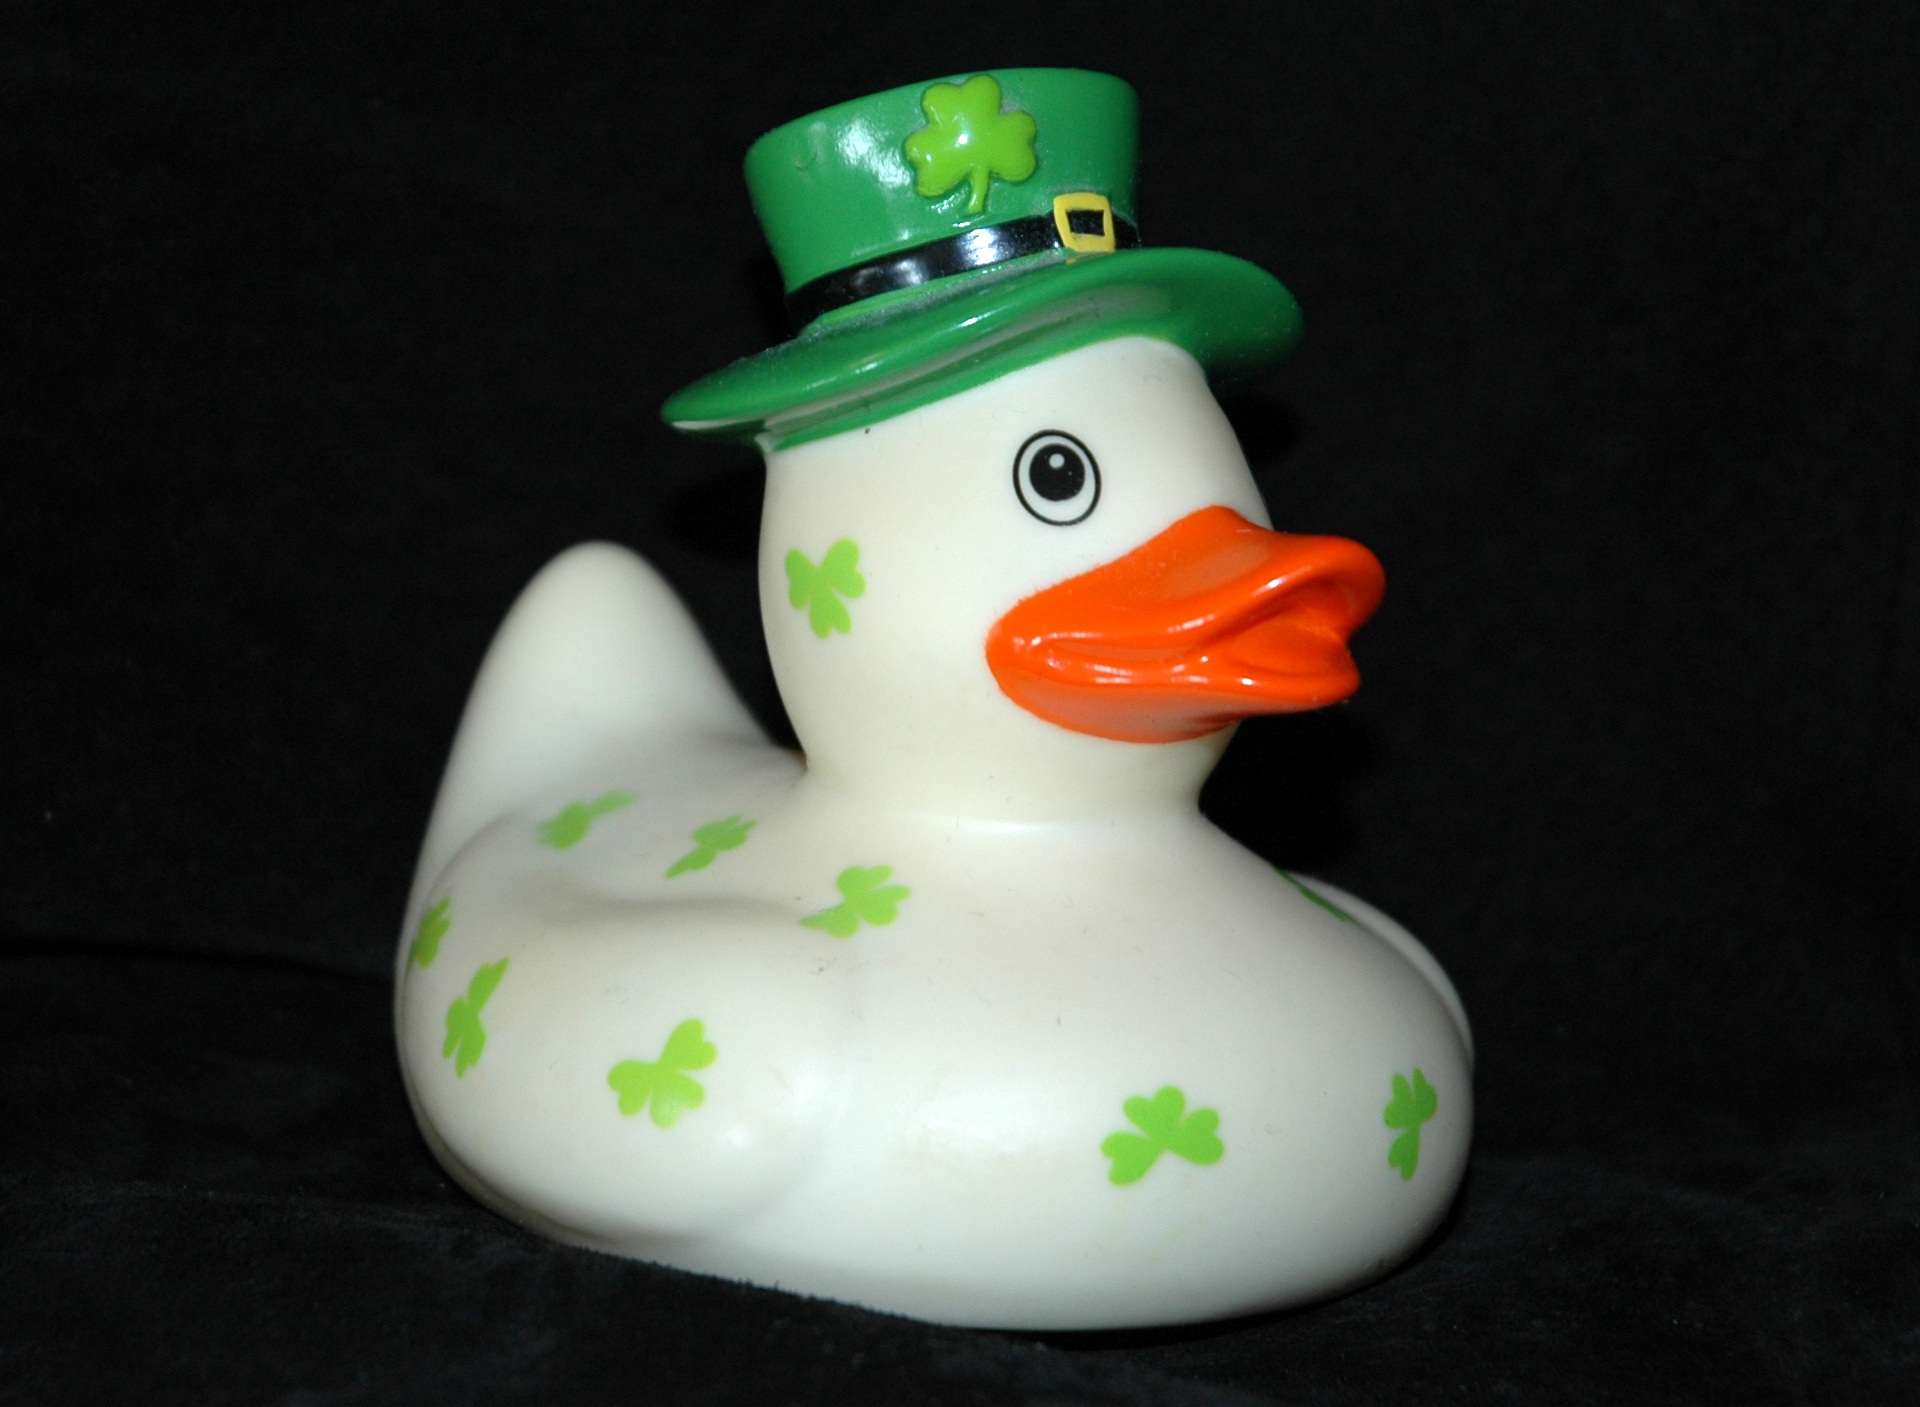
bird, green, ceramic, lighting, art, duck, snowman, toys, ireland, waterfowl, water bird, bath duck, rubber duck, squeak duck, ducks geese and swans